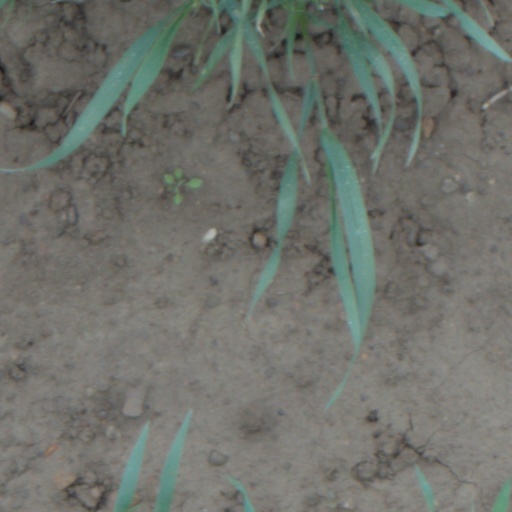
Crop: wheat